Tripartitum

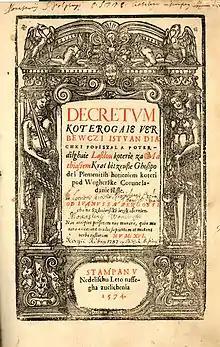
Front page of "Decretum tripartitum", the Croatian version of Hungarian original, edited by Ivanuš Pergošić and printed in 1574 in Nedelišće

The Tripartitum or Opus Tripartitum (in full, , "Customary Law of the Renowned Kingdom of Hungary in Three Parts") is a manual of Hungarian customary law which István Werbőczy began to compile in 1504 in Alsópetény, completed in 1514, and was first published at Vienna in 1517. Although it never received official approval due to the political effects caused by the peasant revolt led by György Dózsa, it was highly influential and went through fifty editions in three hundred years. The "Tripartitum" did not include the so-called written law (parliamentary laws, royal decrees and statutes of the assemblies of the counties and the statutes of the free royal cities), which were always recorded in the law books after the decisions.